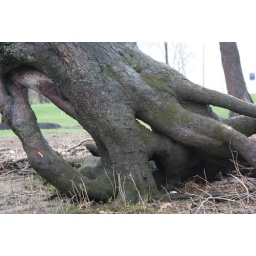
this old tree leans over the delaware river in morrisville P.A